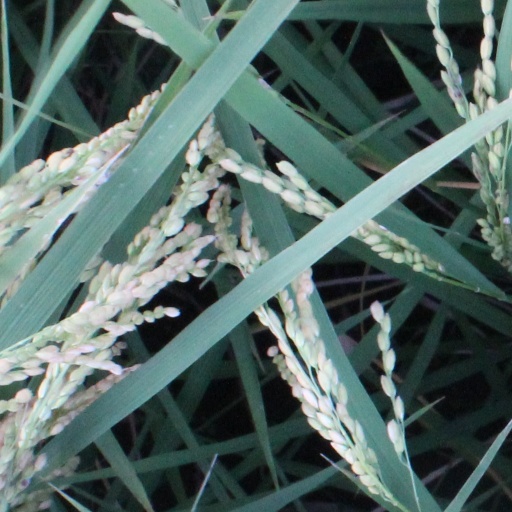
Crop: rice